Telegram (software)

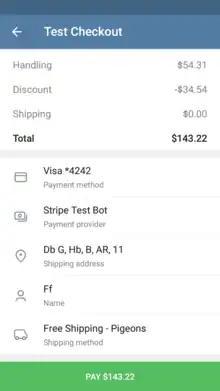
Test order receipt

To start using Telegram, a user must sign-up with their phone number or an anonymous +888 number purchased from the Fragment blockchain platform. Changing the phone number in the app will automatically reassign the user's account to that number without the need to export data or notify their contacts. Phone numbers are hidden by default with only a user's contacts being able to see them. Sign-ups can only be done via an Android or iOS device.